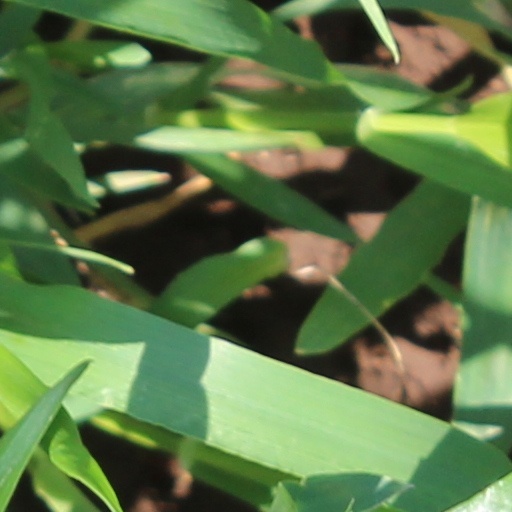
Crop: wheat